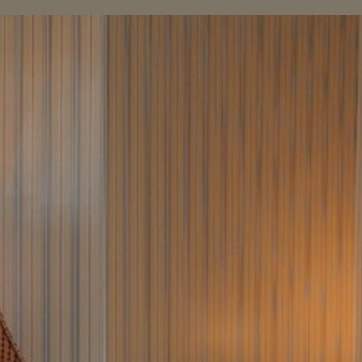
Material: wallpaper